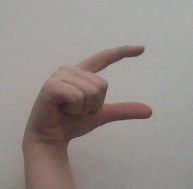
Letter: dal